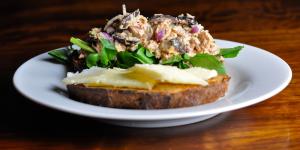
bocadillo de cebolla con atun